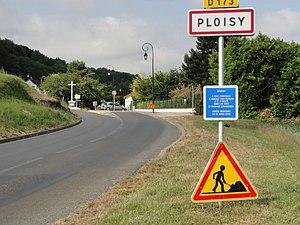
Ploisy est une commune française située dans le département de l'Aisne, en région Hauts-de-France.